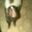
Label: skunk